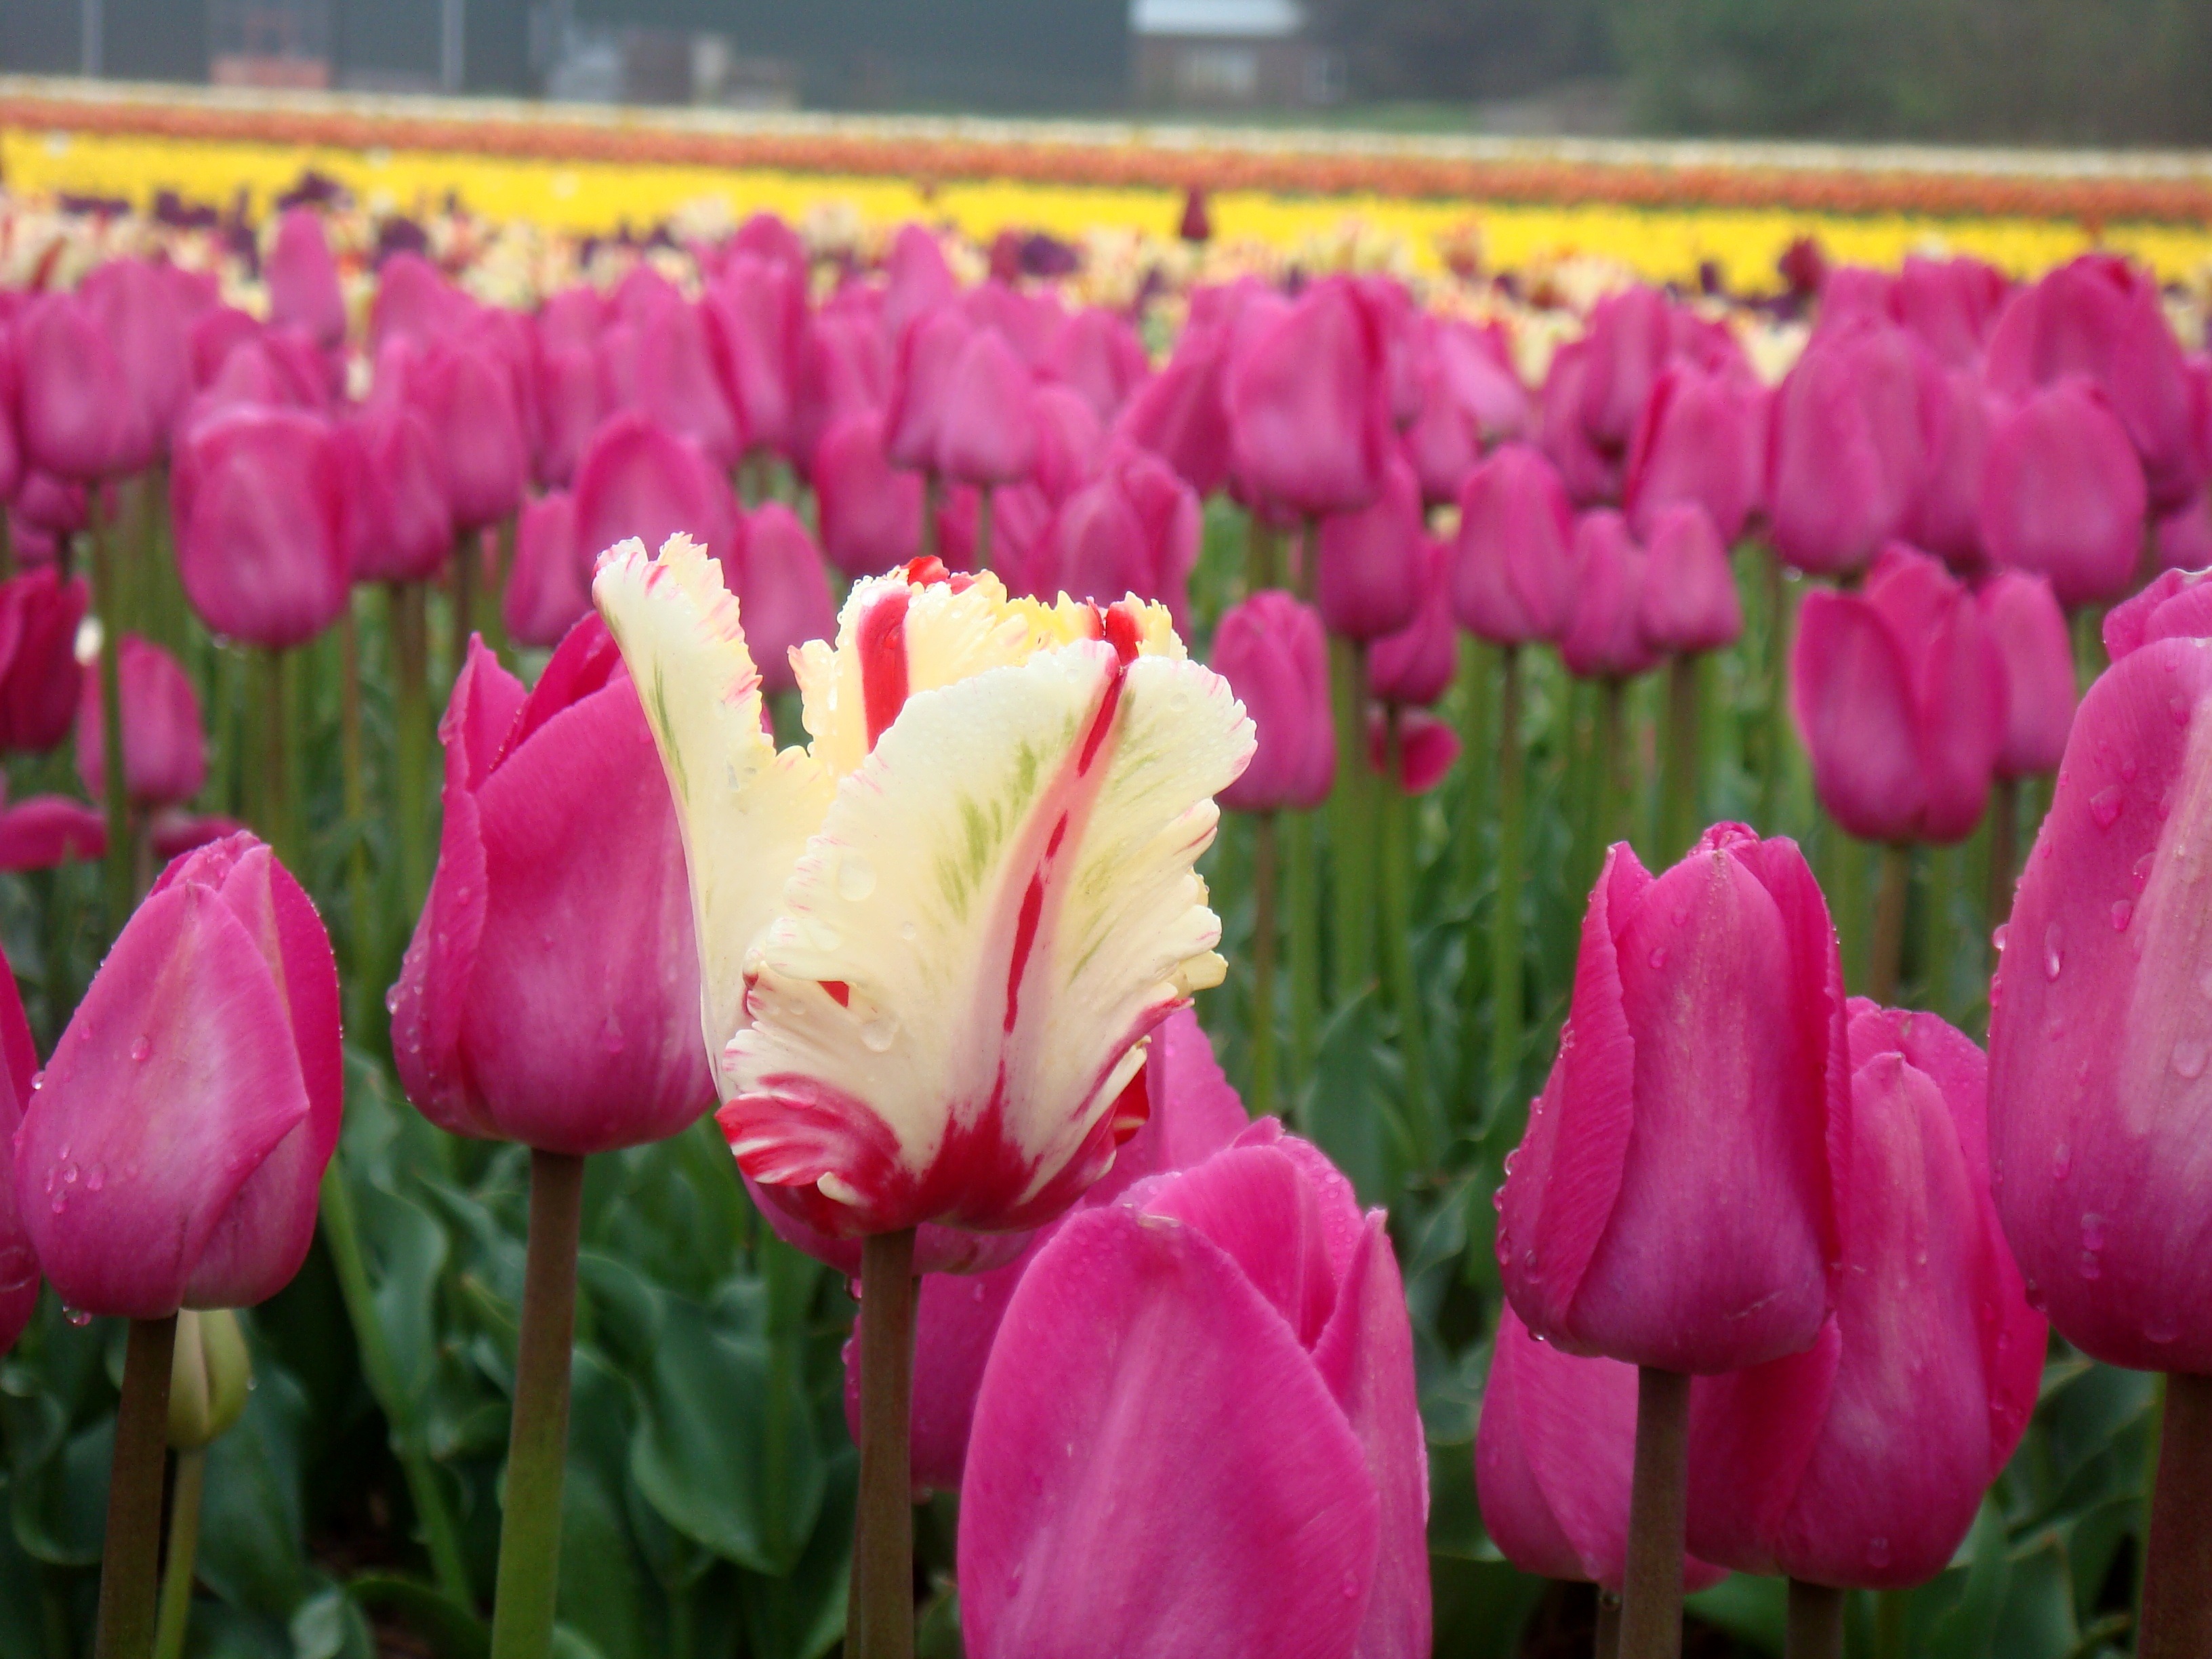
nature, plant, flower, petal, tulip, spring, grow, holland, tulips, flowering plant, tulip fields, lily family, land plant, all colors